Not Without My Daughter (book)

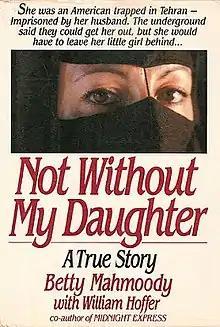
First edition

Not Without My Daughter is a 1987 autobiographical book by Betty Mahmoody detailing the escape of Betty and her daughter, Mahtob, from Betty's abusive husband in Iran.